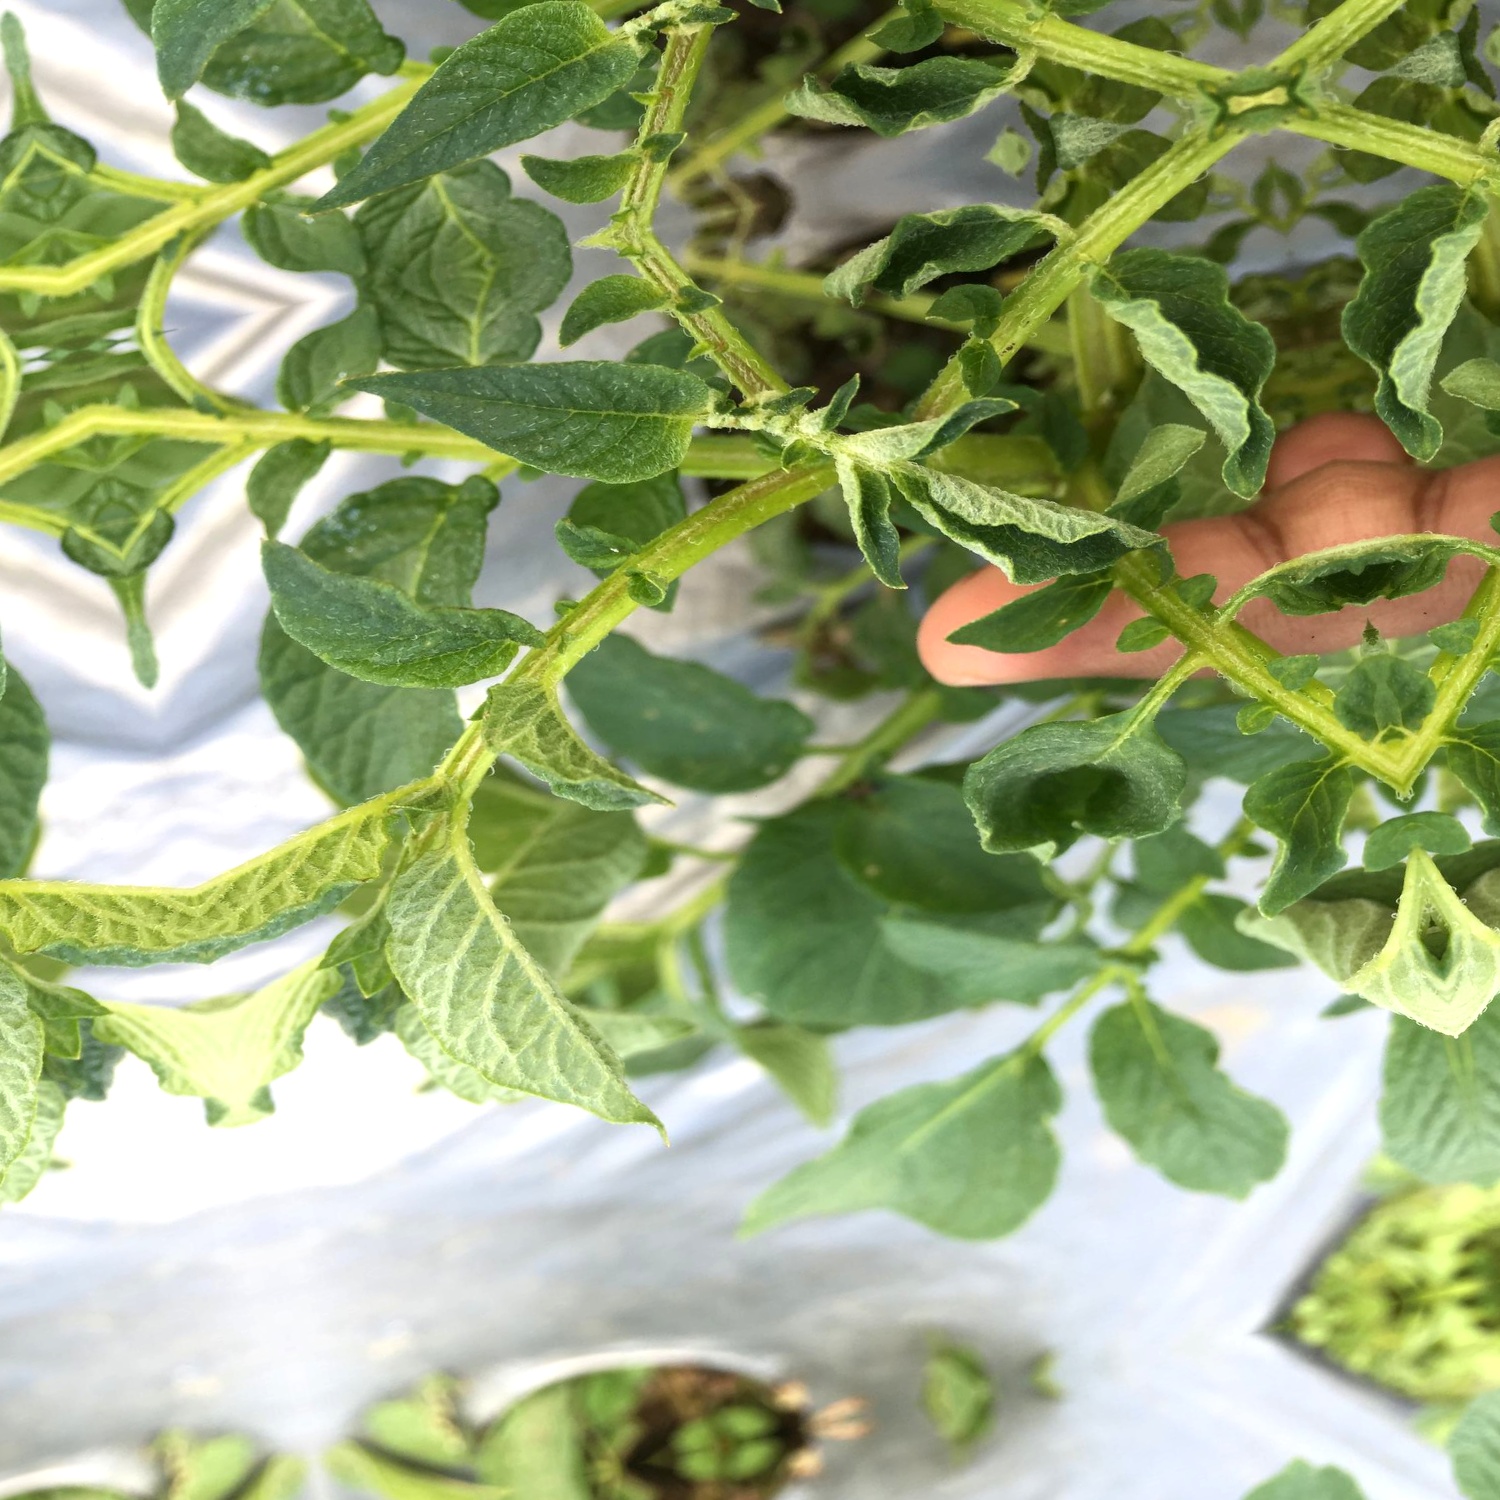
Etiqueta: Pudricion_Parda